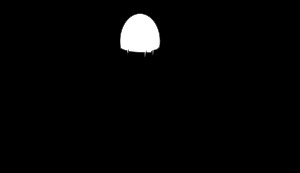
The Legend of Zelda: Link's Awakening / Handling
The Wind Fish sover inde i ægget beliggende på Mt. Tamaranch på Koholint Island.
The Legend of Zelda: Link's Awakening er det fjerde The Legend of Zelda-spil. Det er designet og udviklet af Nintendo og udgivet til Game Boy og er det første spil i serien udgivet til en mobil spillekonsol. Det blev først udgivet i Japan den 6. juni 1993 og senere på året også i Europa og Nordamerika. Spillet er desuden også blevet udgivet til Game Boy Color i 1998 under navnet The Legend of Zelda: Link's Awakening DX, og i en ny 3D-udgave til Nintendo Switch i 2019. Prinsesse Zelda og Triforcen er ikke med i spillet, og det er et af de eneste spil i serien, der ikke foregår i landet Hyrule. Det foregår i stedet for på øen Koholint Island, en tropisk ø, hvor legenden siger, at dem, der sætter til fods på øen, aldrig nogensinde kan forlade den igen.